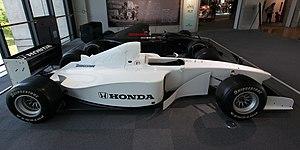
La Honda RA099 est un prototype de monoplace de Formule 1 conçu, fin 1998, par l'ingénieur Harvey Postlethwaite et construit par Dallara pour préparer la venue de Honda Racing Developments en championnat du monde de Formule 1 en 2000. Elle est testée par le Néerlandais Jos Verstappen qui aurait dû être rejoint par le Finlandais Mika Salo. La RA099 est propulsée par un moteur V10 Mugen-Honda et équipée de pneumatiques Bridgestone.